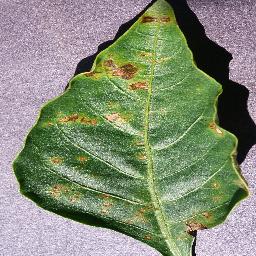
Label: Pepper,_bell___Bacterial_spot